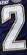
Number: 2